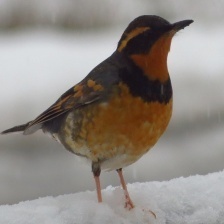
Species: VARIED THRUSH
Scientific name: IXOREUS NAEVIUS